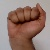
The image shows a hand gesture representing the letter 'A' in Indian Sign Language.